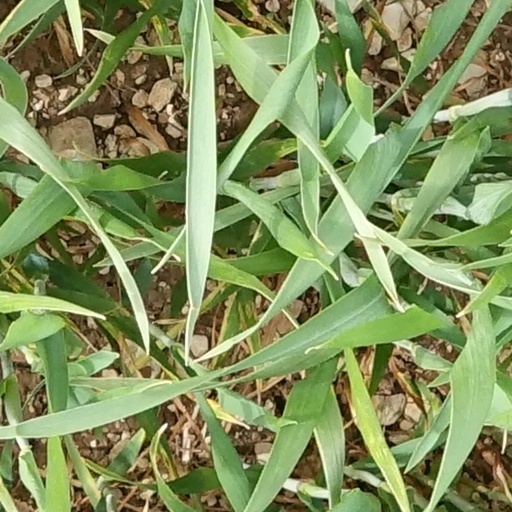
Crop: wheat